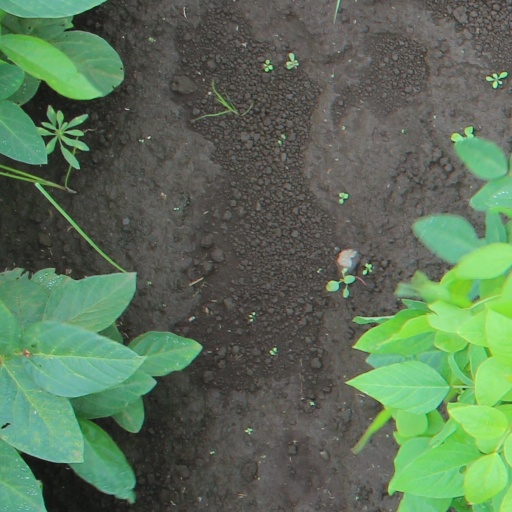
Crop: soybean